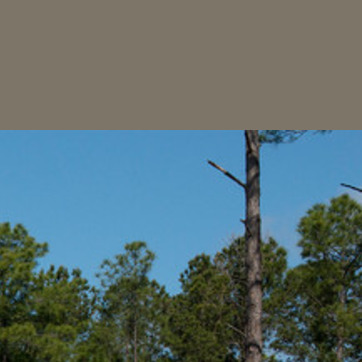
Material: sky